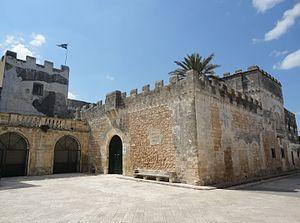
Dans le Salento se trouvent de nombreux châteaux et palais fortifiés construits au cours des diverse périodes historiques par les familles colonisatrices, parfois en modifiant ceux qui étaient pré-existants.